Voice of Loving Hong Kong

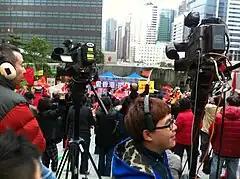
Gathering of the "Voice of Loving Hong Kong" held in the Tamar Amphitheatre, Admiralty, Hong Kong in January 1st, 2013

Voice of Loving Hong Kong is a radical pro-Beijing camp organisation and pressure group. Created by businessman and activist Patrick Ko, initially as a Facebook page, its stated aim is to show solidarity with, and support for the CY Leung administration. It organises rallies and counter-demonstrations in opposition to anti-government and anti-Beijing demonstrations.